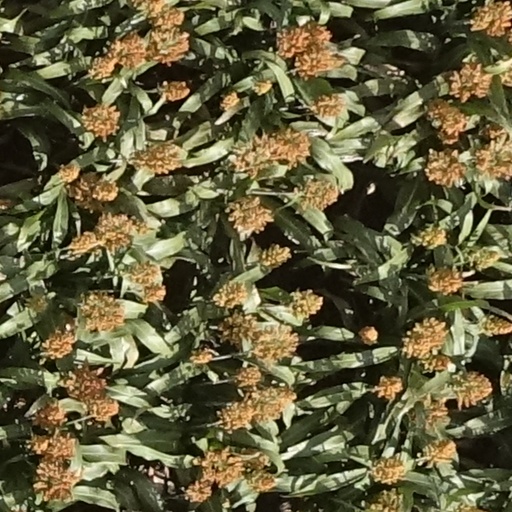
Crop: sorghum